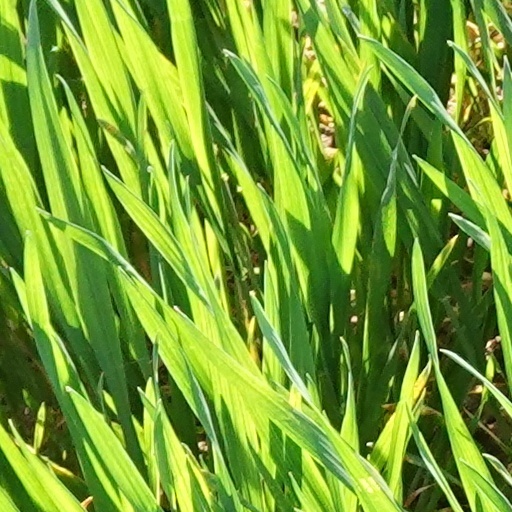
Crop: wheat